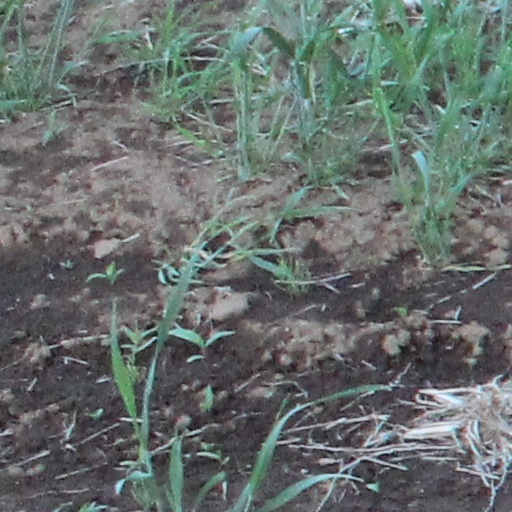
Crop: wheat